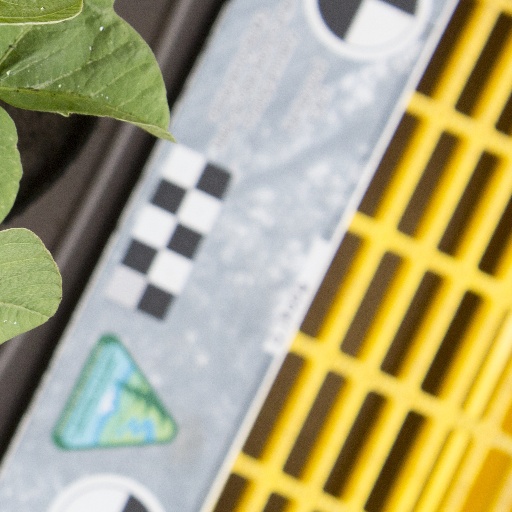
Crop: soybean